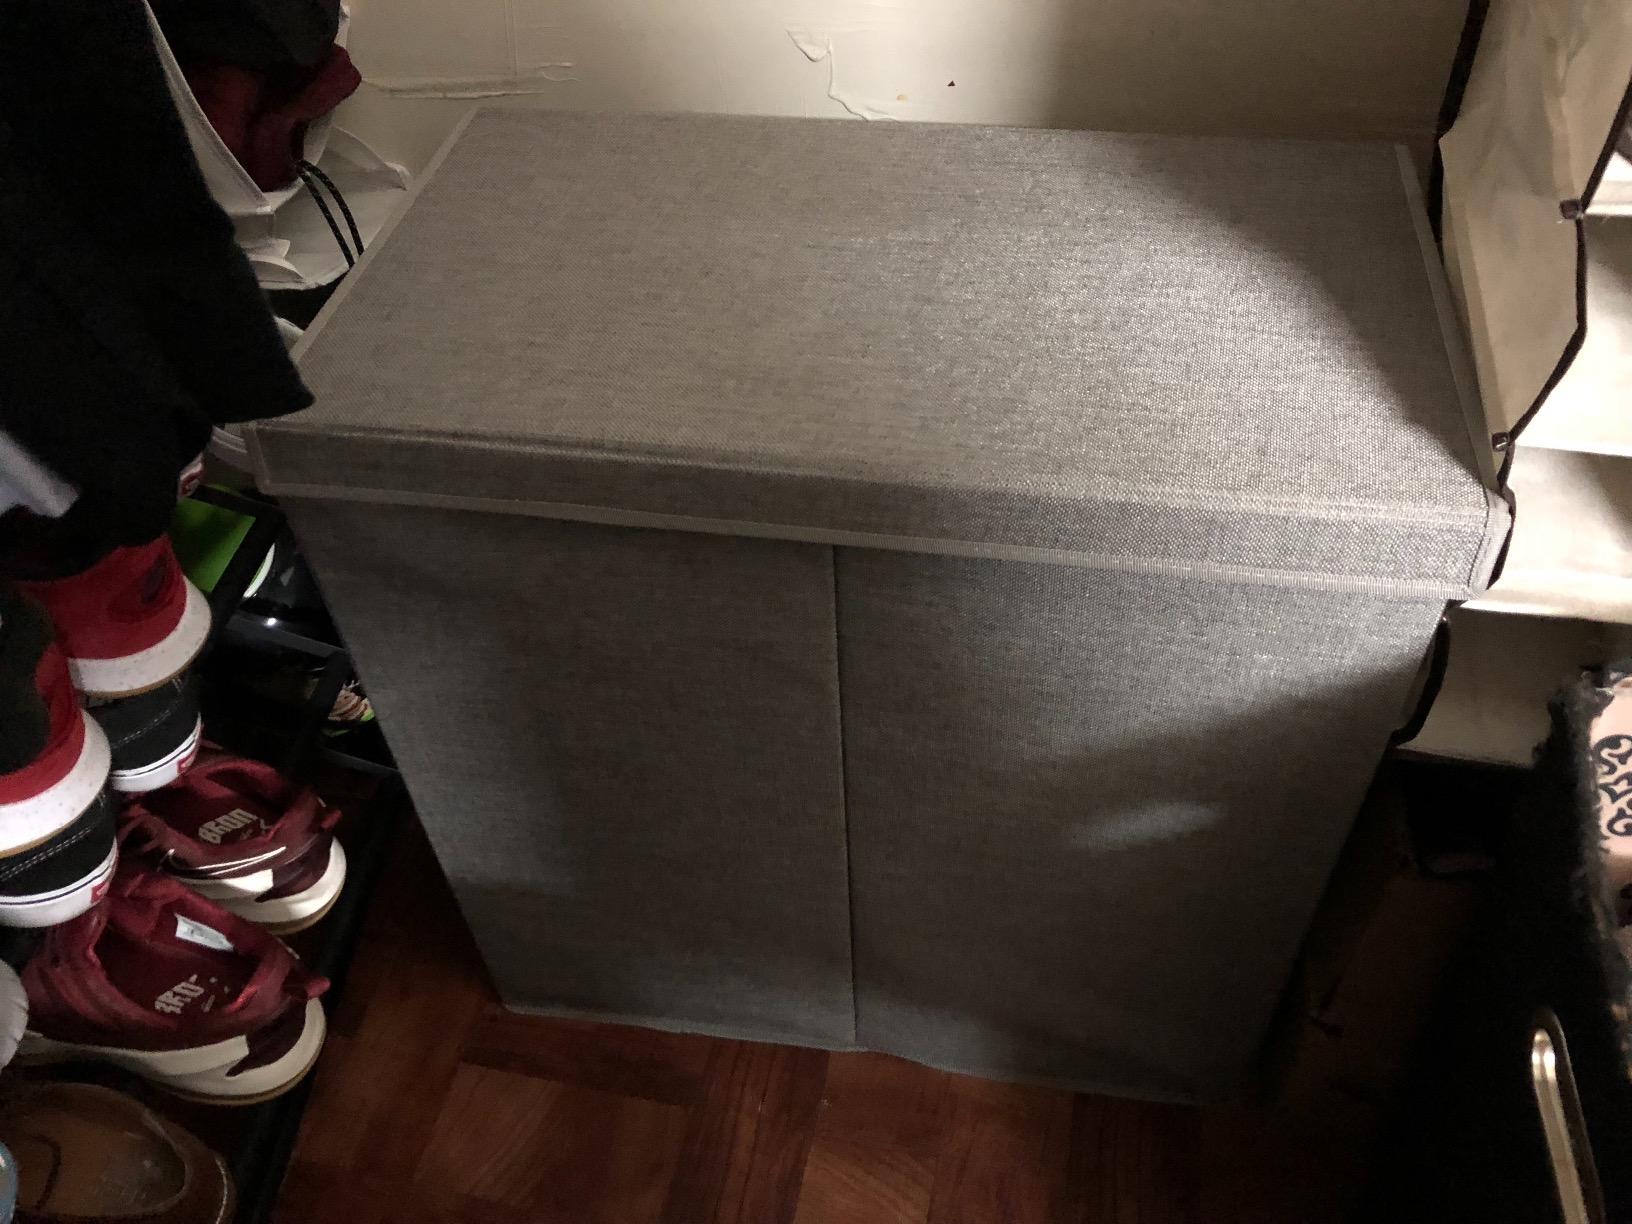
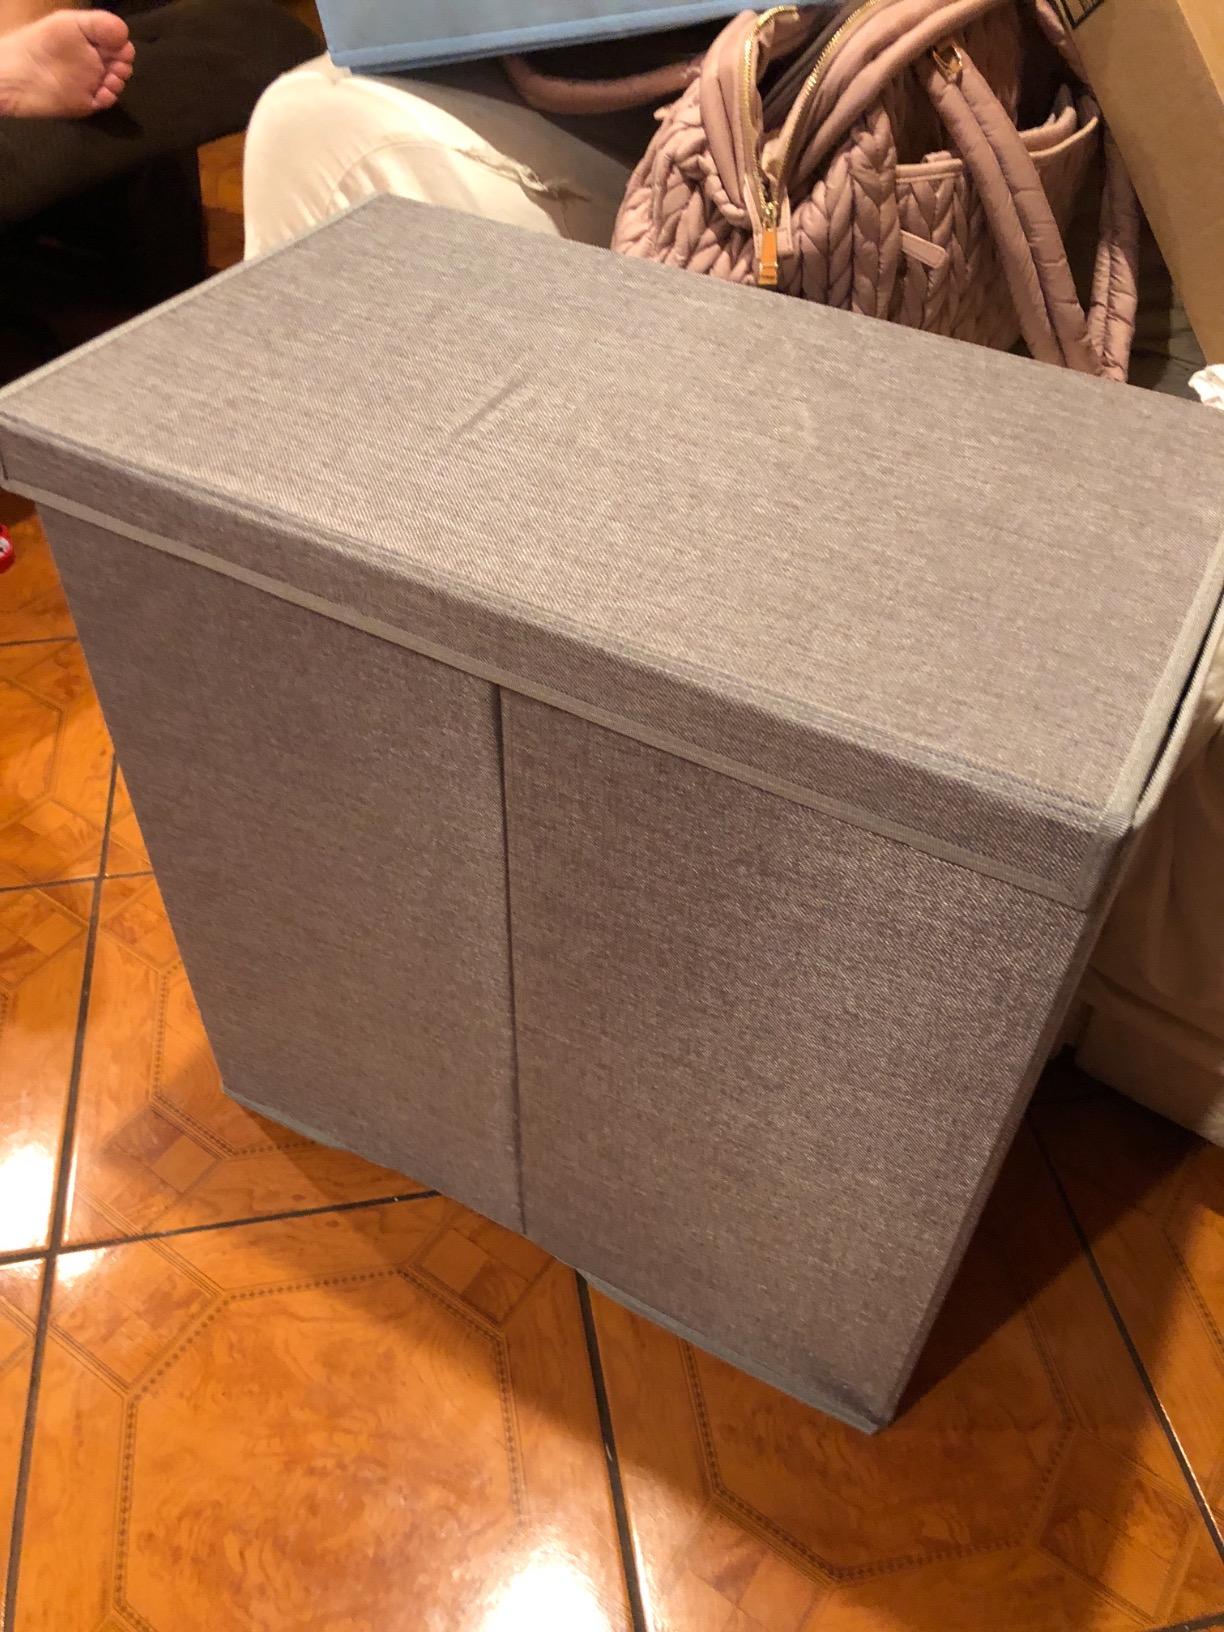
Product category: items_hamper
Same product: yes